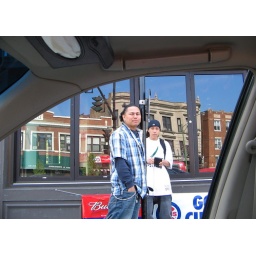
Guys standing in front of reflected buildings